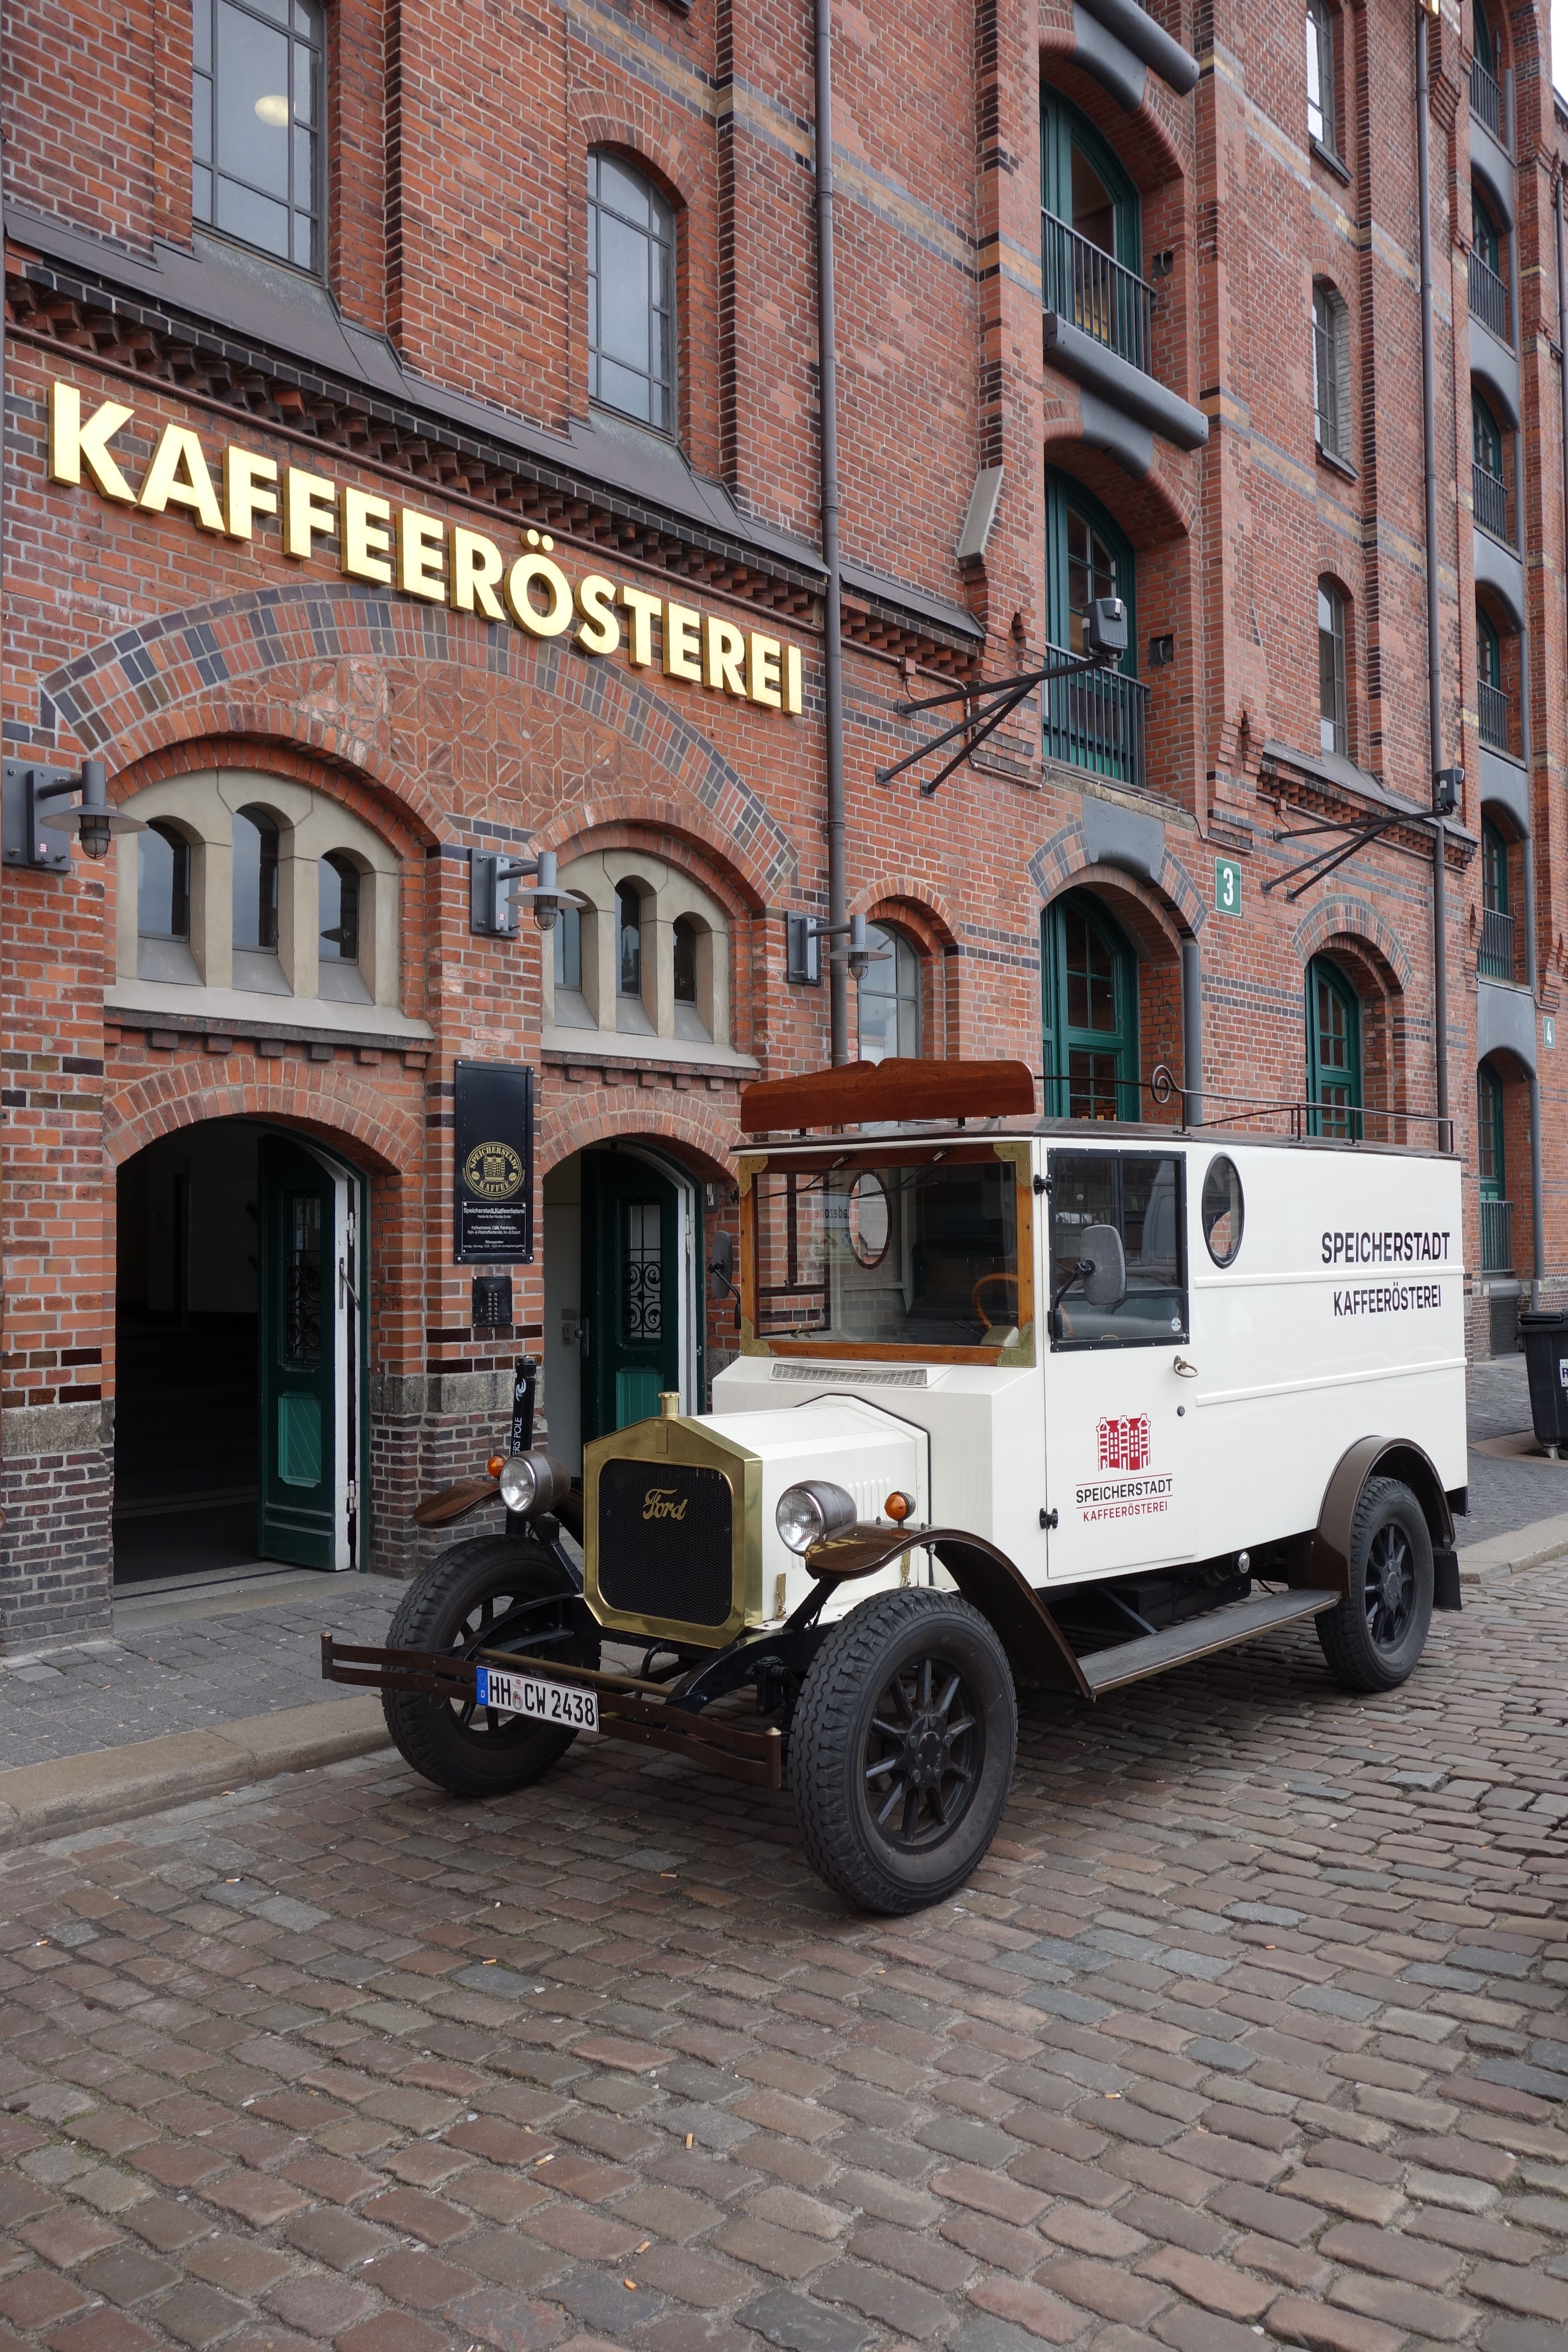
coffee, road, street, house, town, home, transport, vehicle, oldtimer, hamburg, vans, speicherstadt